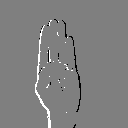
ASL letter: b